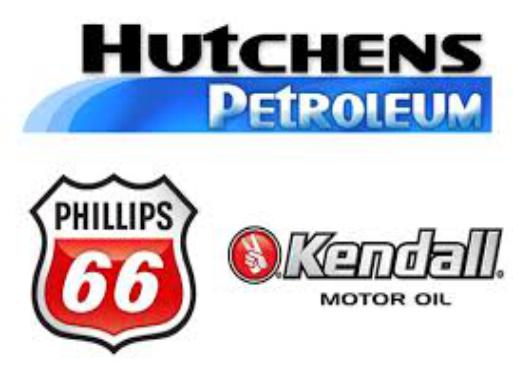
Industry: Transportation